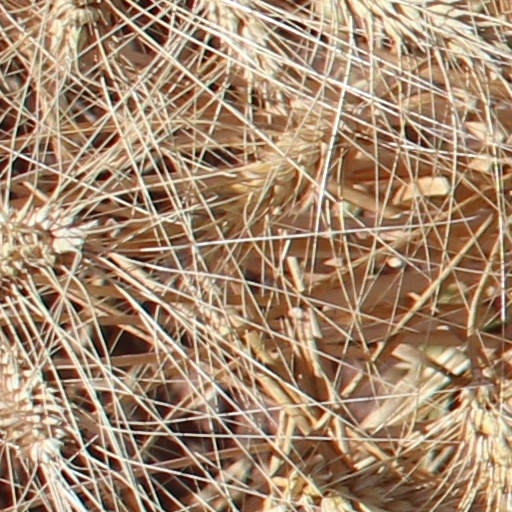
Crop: wheat